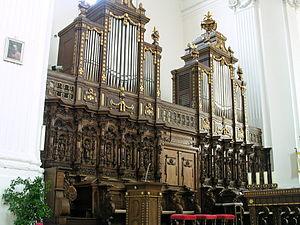
L'abbaye de Roth est une abbaye située à Rot an der Rot en Allemagne.